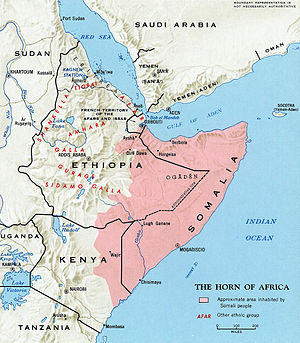
Somali (sprog)
Kort over udbredelsesområdet af somali
Somali er et østkushitisk sprog inden for den afroasiatiske sprogæt. Det tales især i Somalia og tilstødende dele af Djibouti, Etiopien og Kenya. Udvandring, ikke mindst i forbindelse med borgerkrigen, har dog ført til at sproget tales overalt i verden, også i Danmark. Det skønnes at mellem 15 og 25 millioner mennesker taler somali.